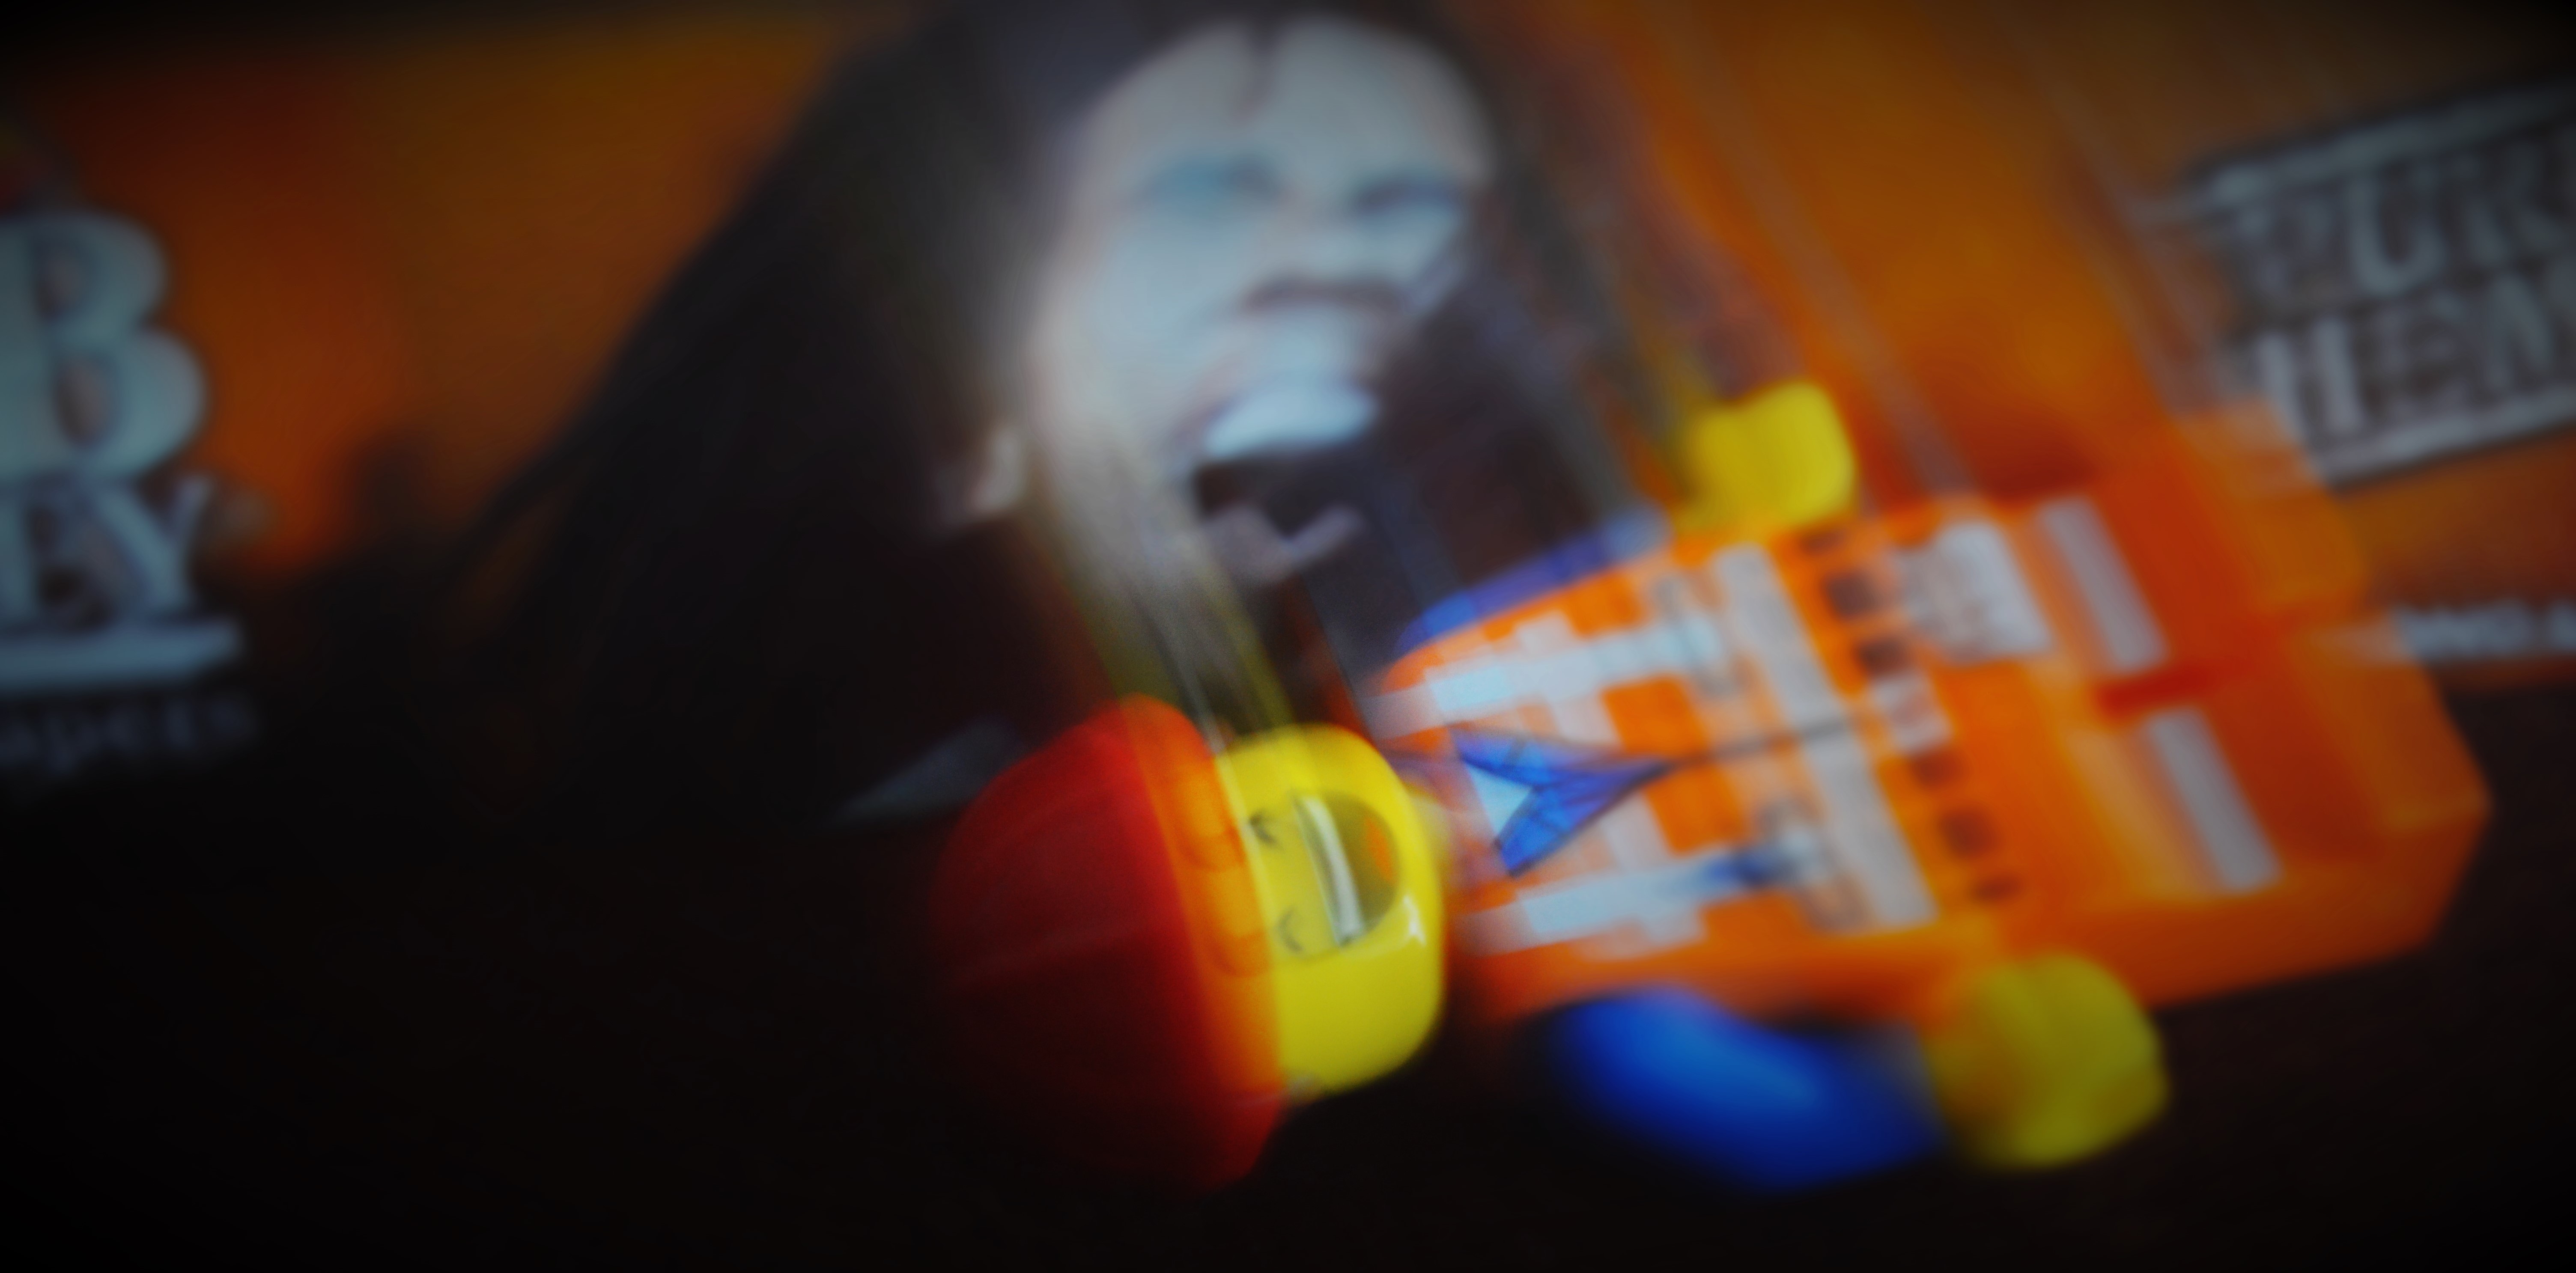
color, toy